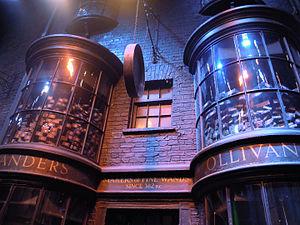
Le chemin de Traverse est une rue commerçante fictive située à Londres et imaginée par J. K. Rowling pour l'univers de la suite romanesque Harry Potter.